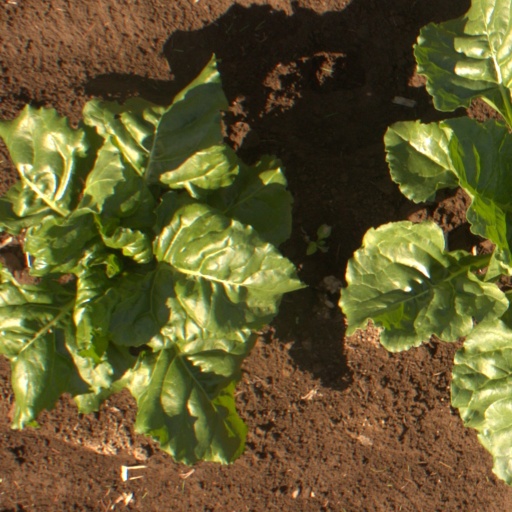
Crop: sugar beet